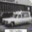
Label: automobile